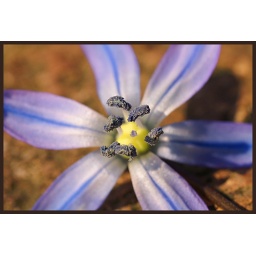
Last one in my small serious of the tiny blue flower - wish I knew the name of this small beauty....